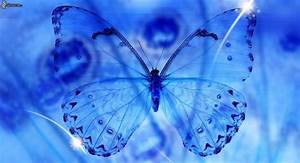
Label: butterfly